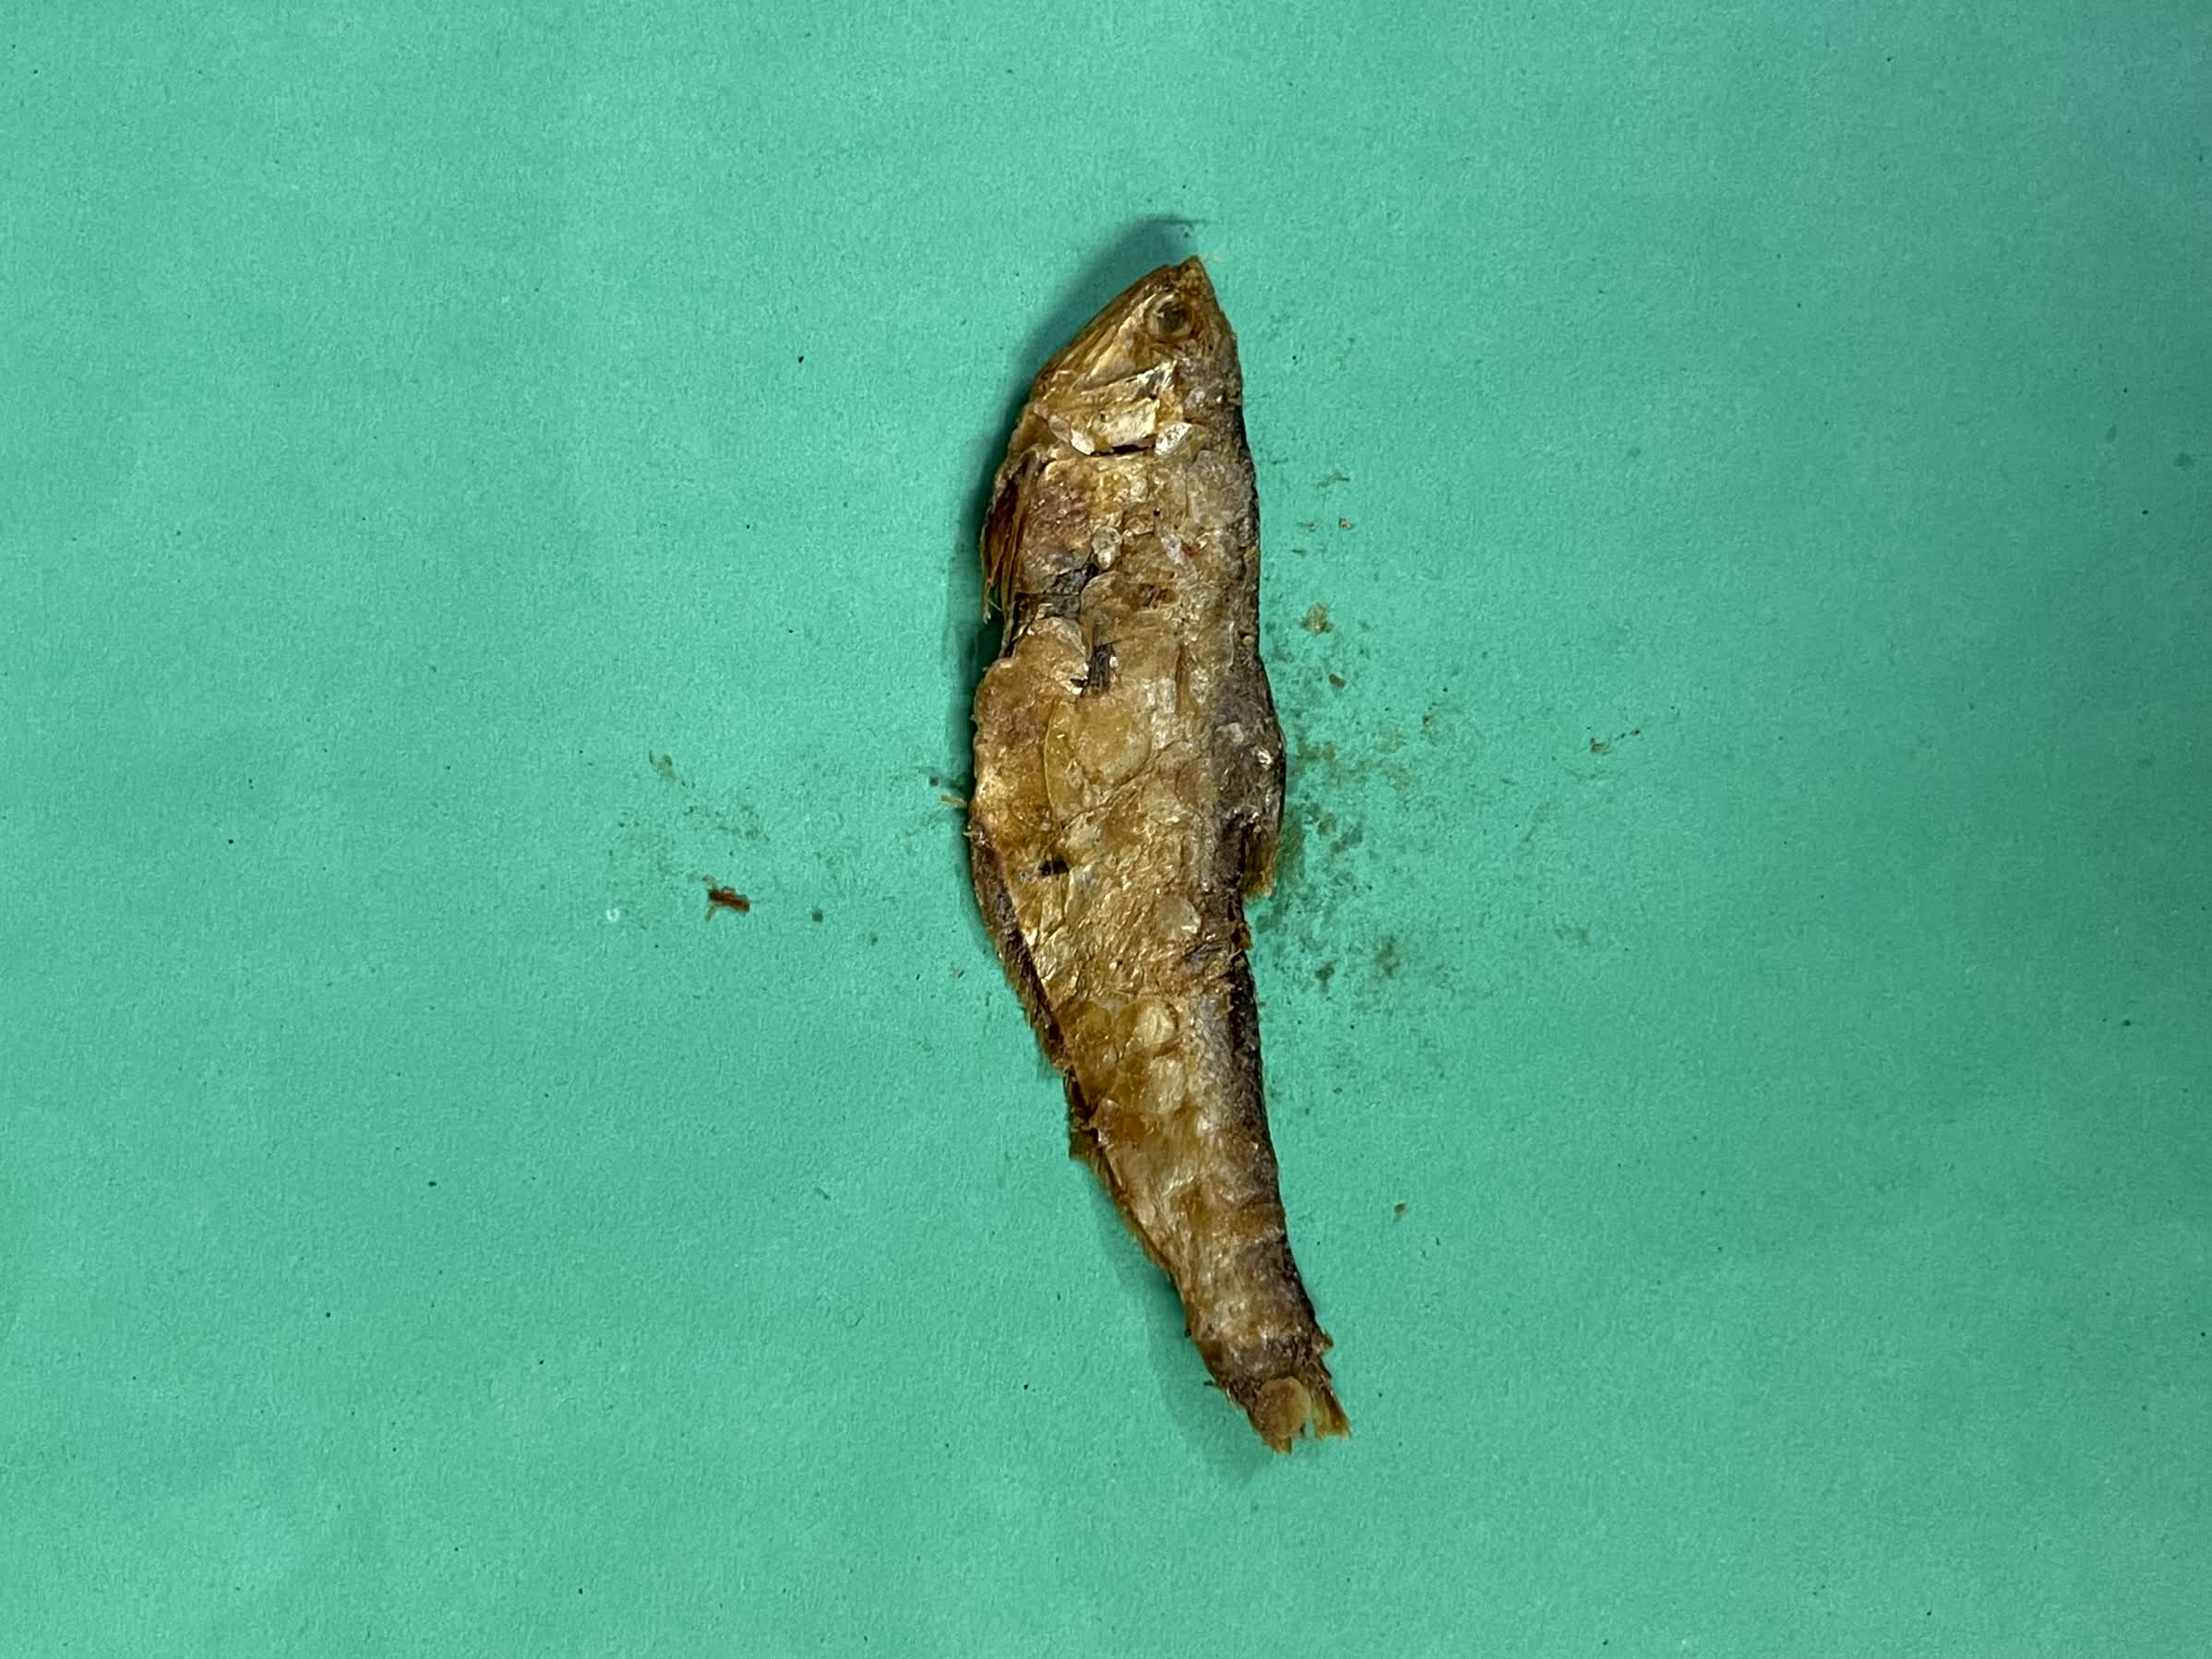
Species: Bashpata